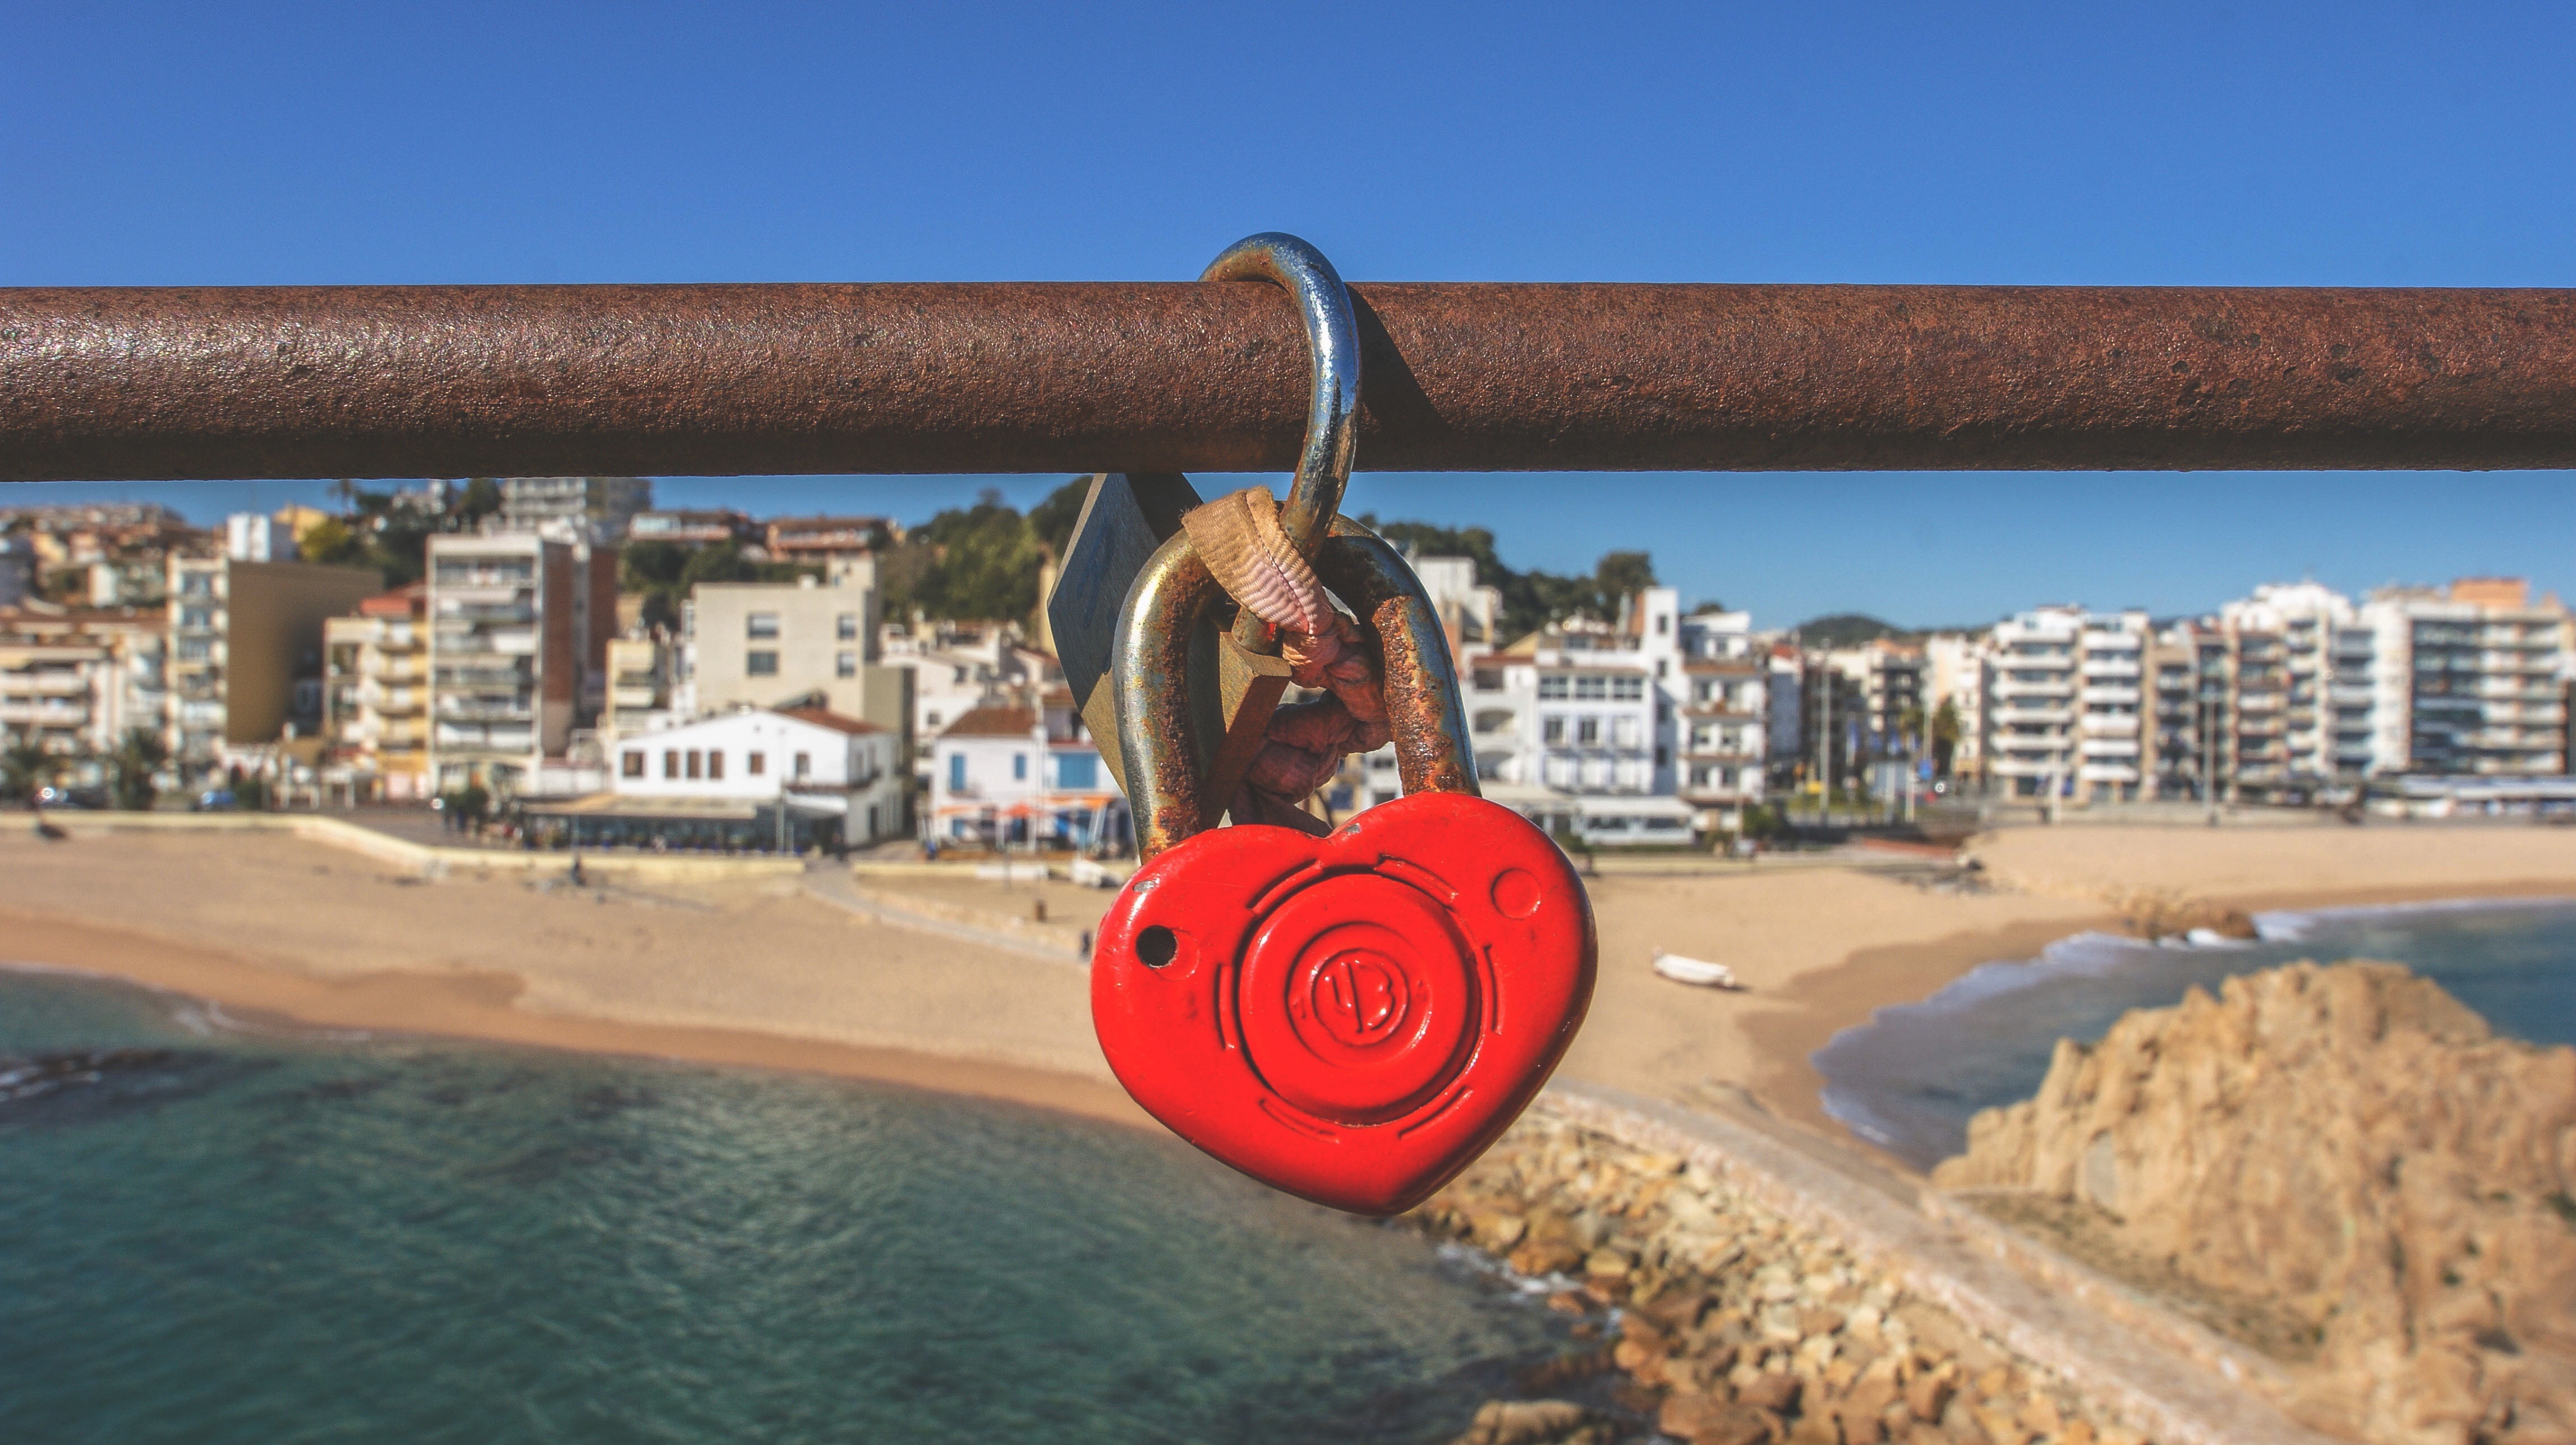
beach, sea, coast, sand, walkway, vacation, heart, ribbon, padlock, playground, lock, outdoor play equipment